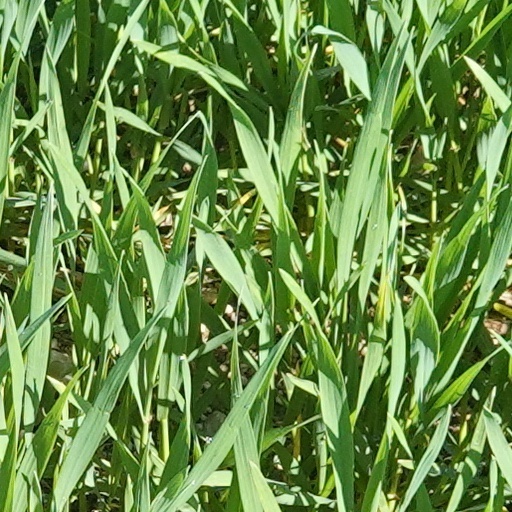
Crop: wheat